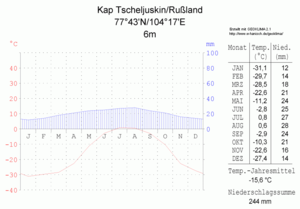
Un diagramme climatique, aussi appelé climatogramme et climagramme, est un graphique utilisé en météorologie représentant la variation mensuelle d'une ou plusieurs variables climatiques. Les données utilisées pour confectionner ces graphiques proviennent des relevés météorologiques pris à un endroit donné durant une période qui s'étend sur plusieurs années afin de pouvoir en faire la moyenne. En général, on utilise une période de trente ans afin de pouvoir éliminer les écarts ponctuels du climat. On peut comparer les climatogrammes de plusieurs localités pour voir les différences de climat ou comparer la variation du climatogramme d'un endroit mais fait avec différentes périodes de trente ans pour voir la variabilité du climat à cet endroit.